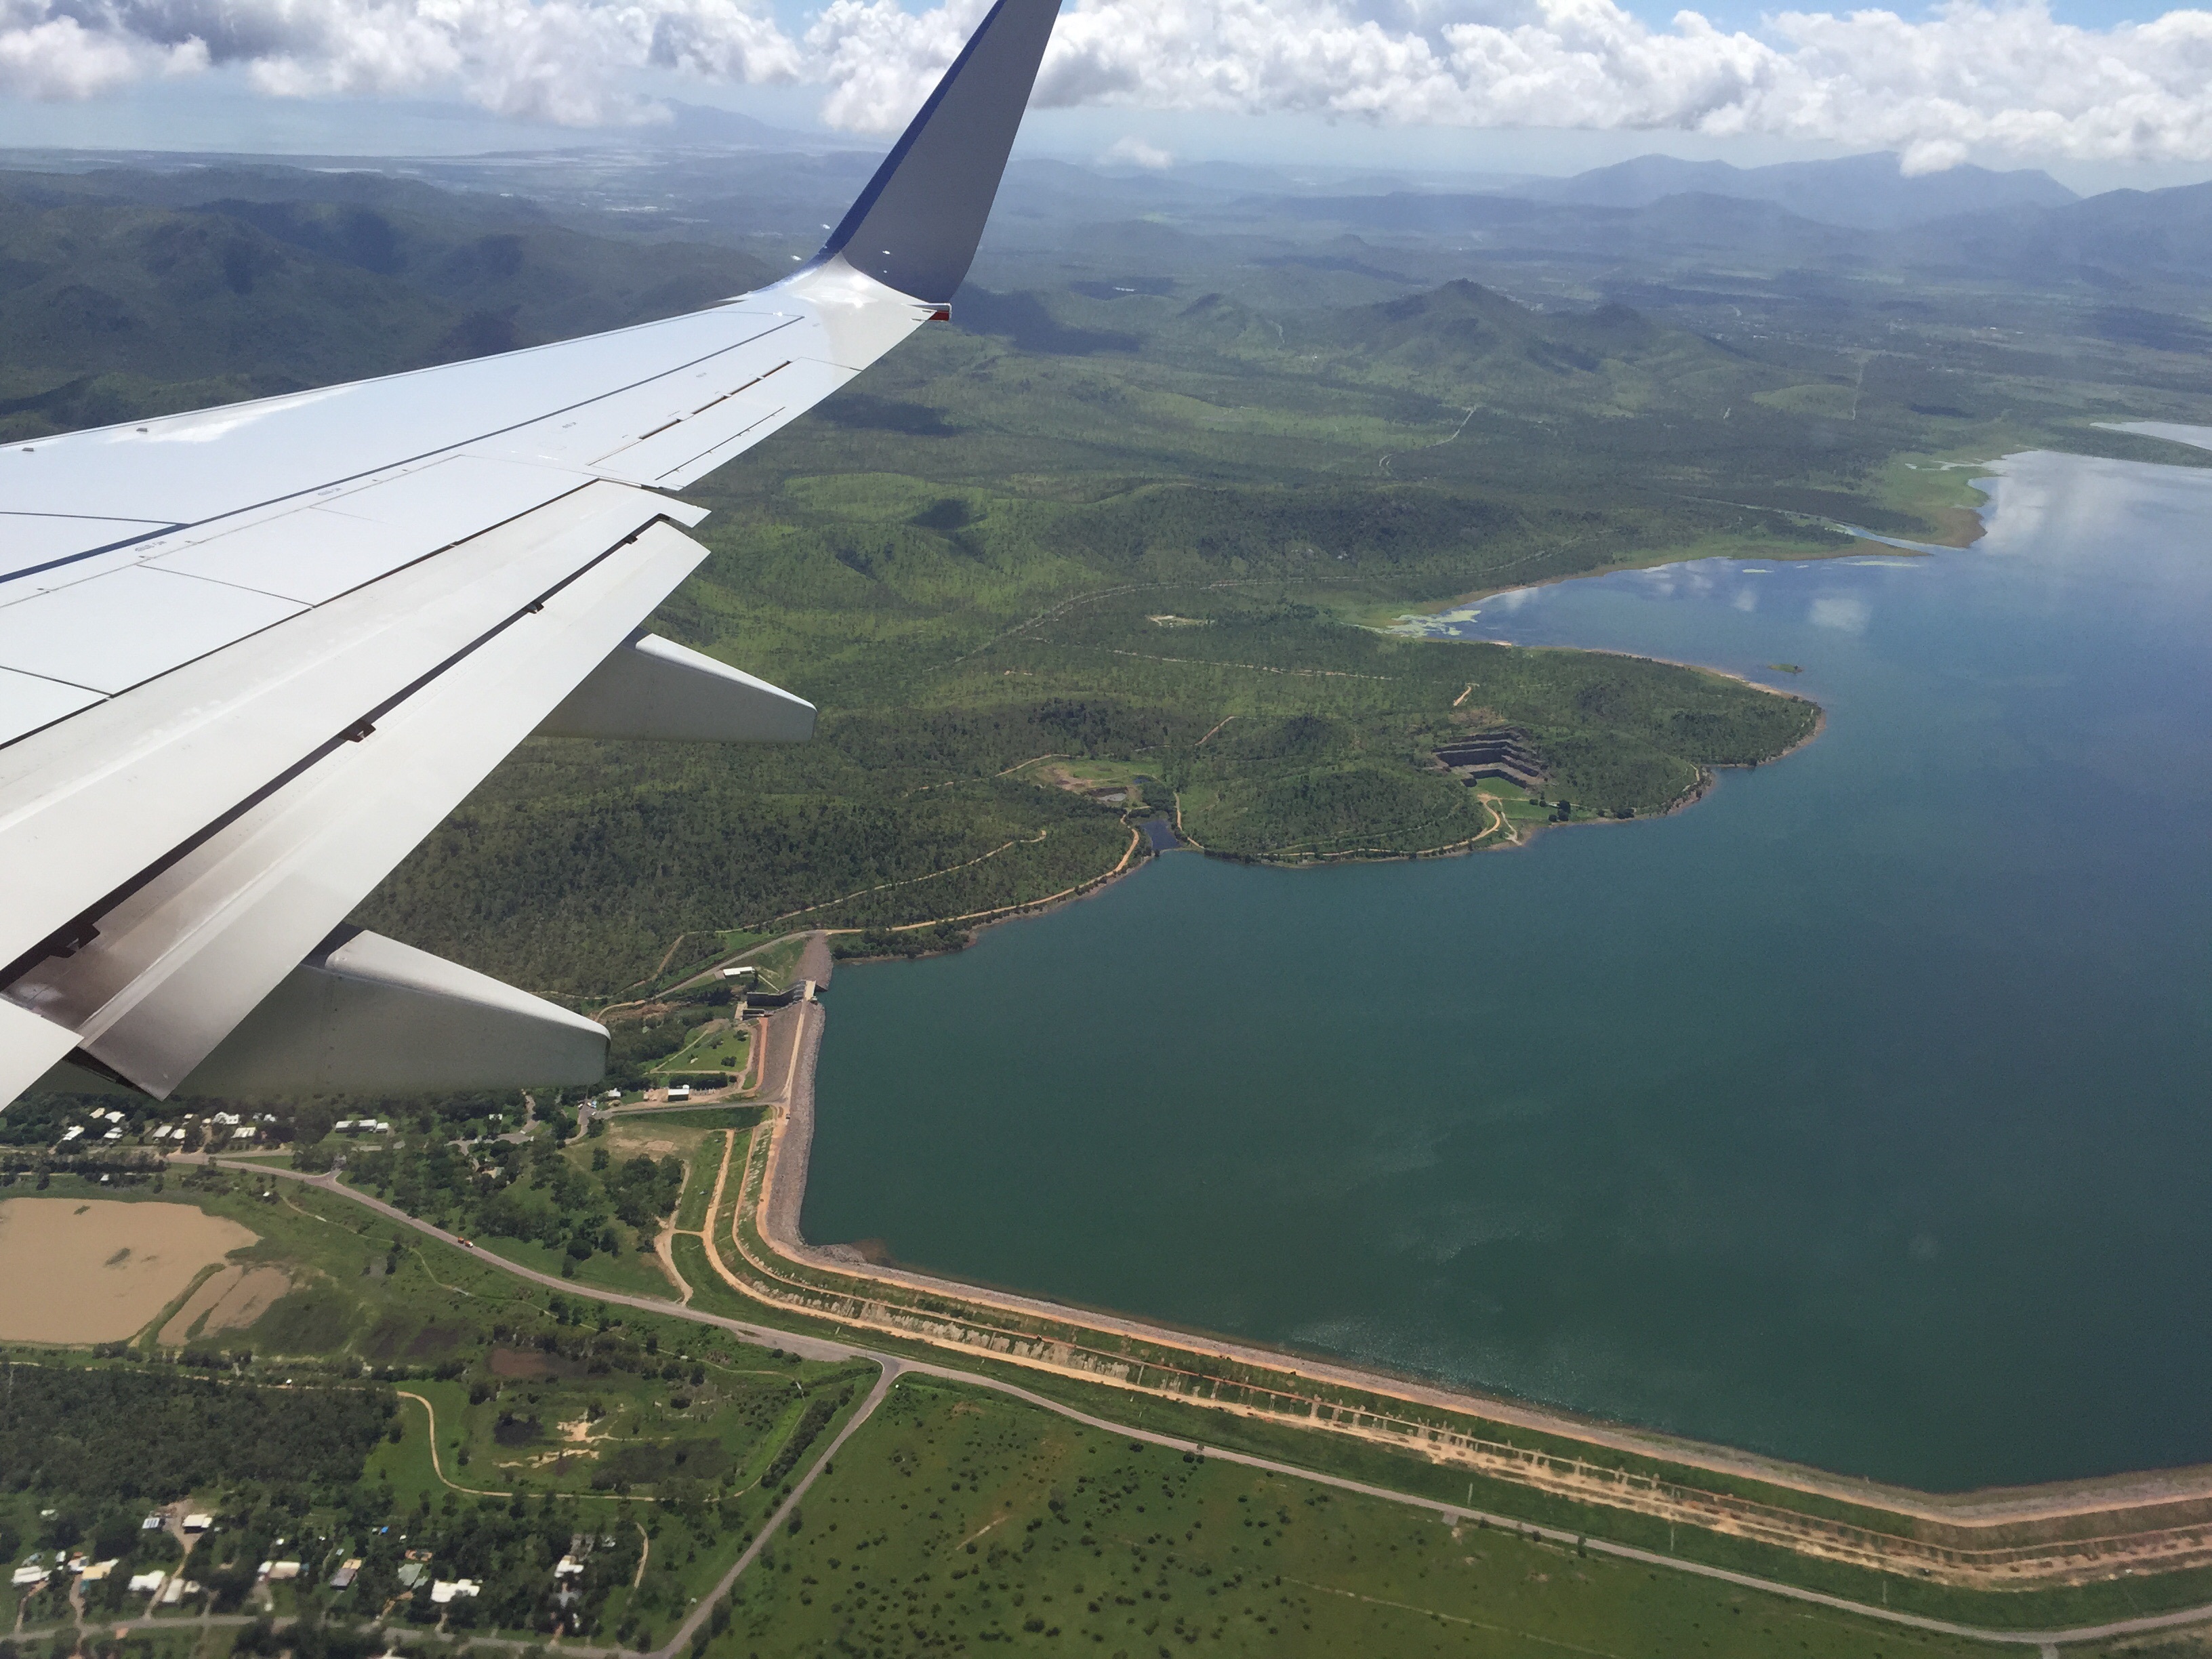
wing, view, travel, airplane, aircraft, vehicle, airline, aviation, flight, dam, infrastructure, airliner, bird's eye view, aerial photography, atmosphere of earth, aero plane